Yudakinshūko Station

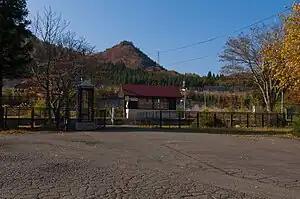
Yudakinshūko Station

is a railway station located in the town of Nishiwaga, Iwate Prefecture, Japan, operated by the East Japan Railway Company (JR East).